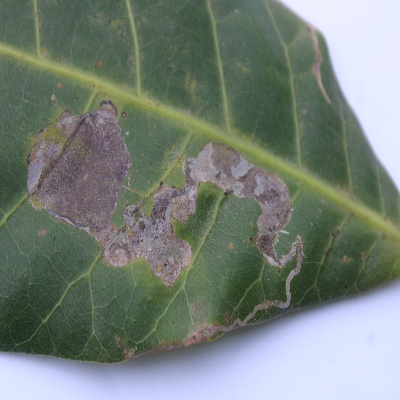
Crop: Cashew
Condition: leaf miner